Thora van Loon-Egidius

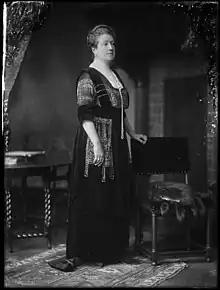
Van Loon-Egidius in 1914

Thora Nanna van Loon-Egidius (15 March 1865 – 6 December 1945) was a Dutch "dame du palais", comparable to a lady-in-waiting, of Queen Wilhelmina.